Tsuneko Gauntlett

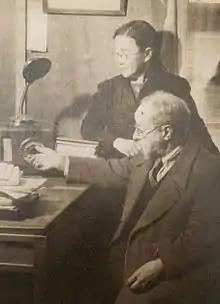
Tsuneko Gauntlett and her husband, in 1949

Tsuneko Yamada Gauntlett (October 26, 1873 – November 29, 1953), born Yamada Tsune, was a Japanese temperance, suffrage, and peace activist. In 1937 she was international president of the Pan-Pacific Women's Association.